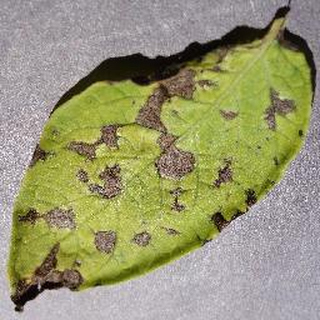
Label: potato_early_blight